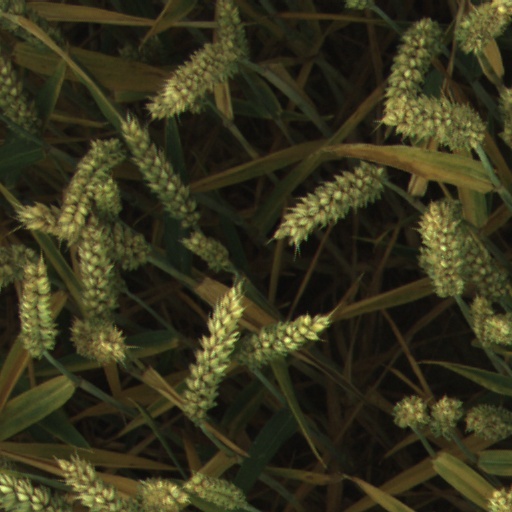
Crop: wheat